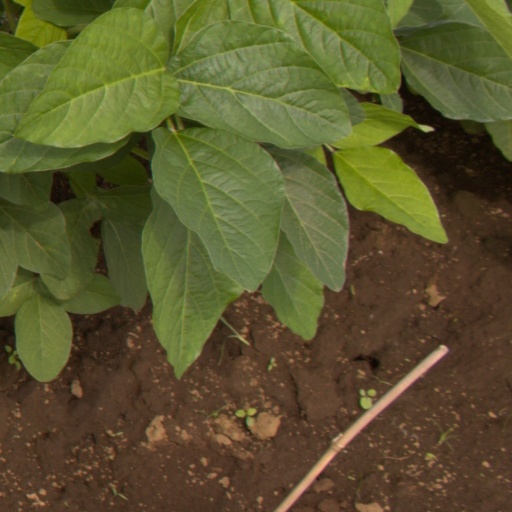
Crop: soybean